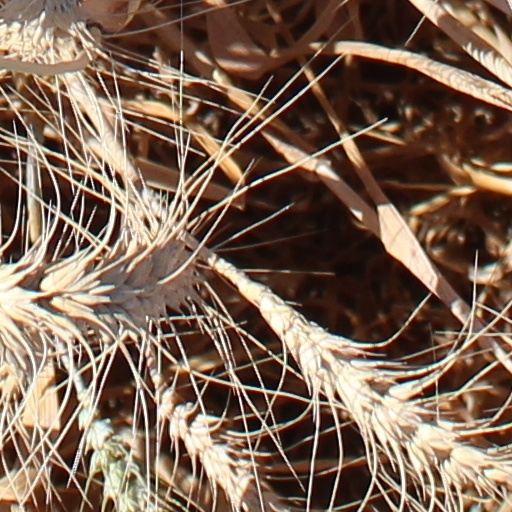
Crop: wheat